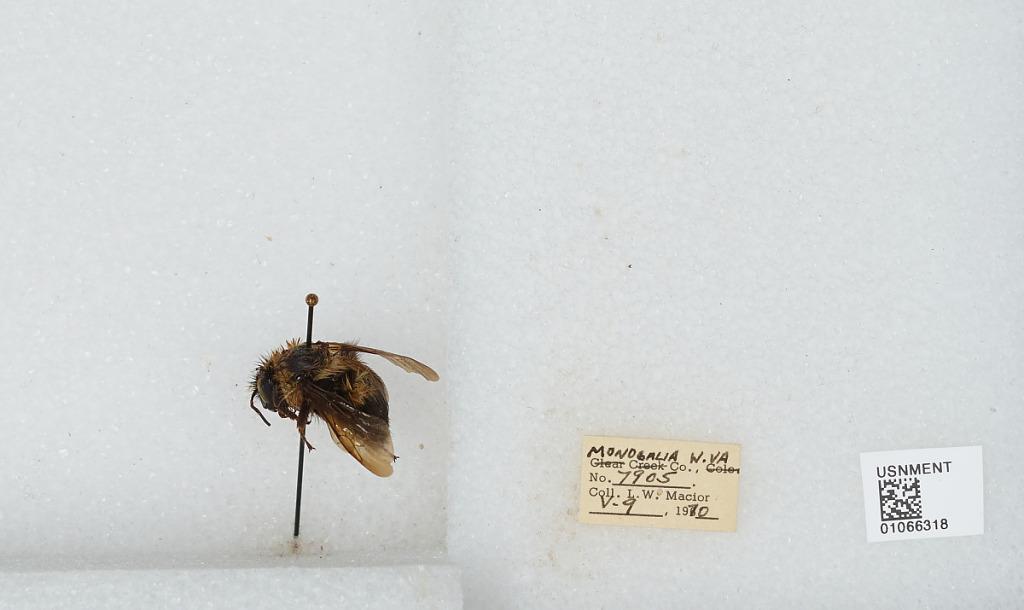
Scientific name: Bombus (Pyrobombus) bimaculatus Cresson
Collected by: L. Macior
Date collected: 1970-5-9
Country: United States
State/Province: West Virginia
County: Monongalia
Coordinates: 39.6303, -80.0464